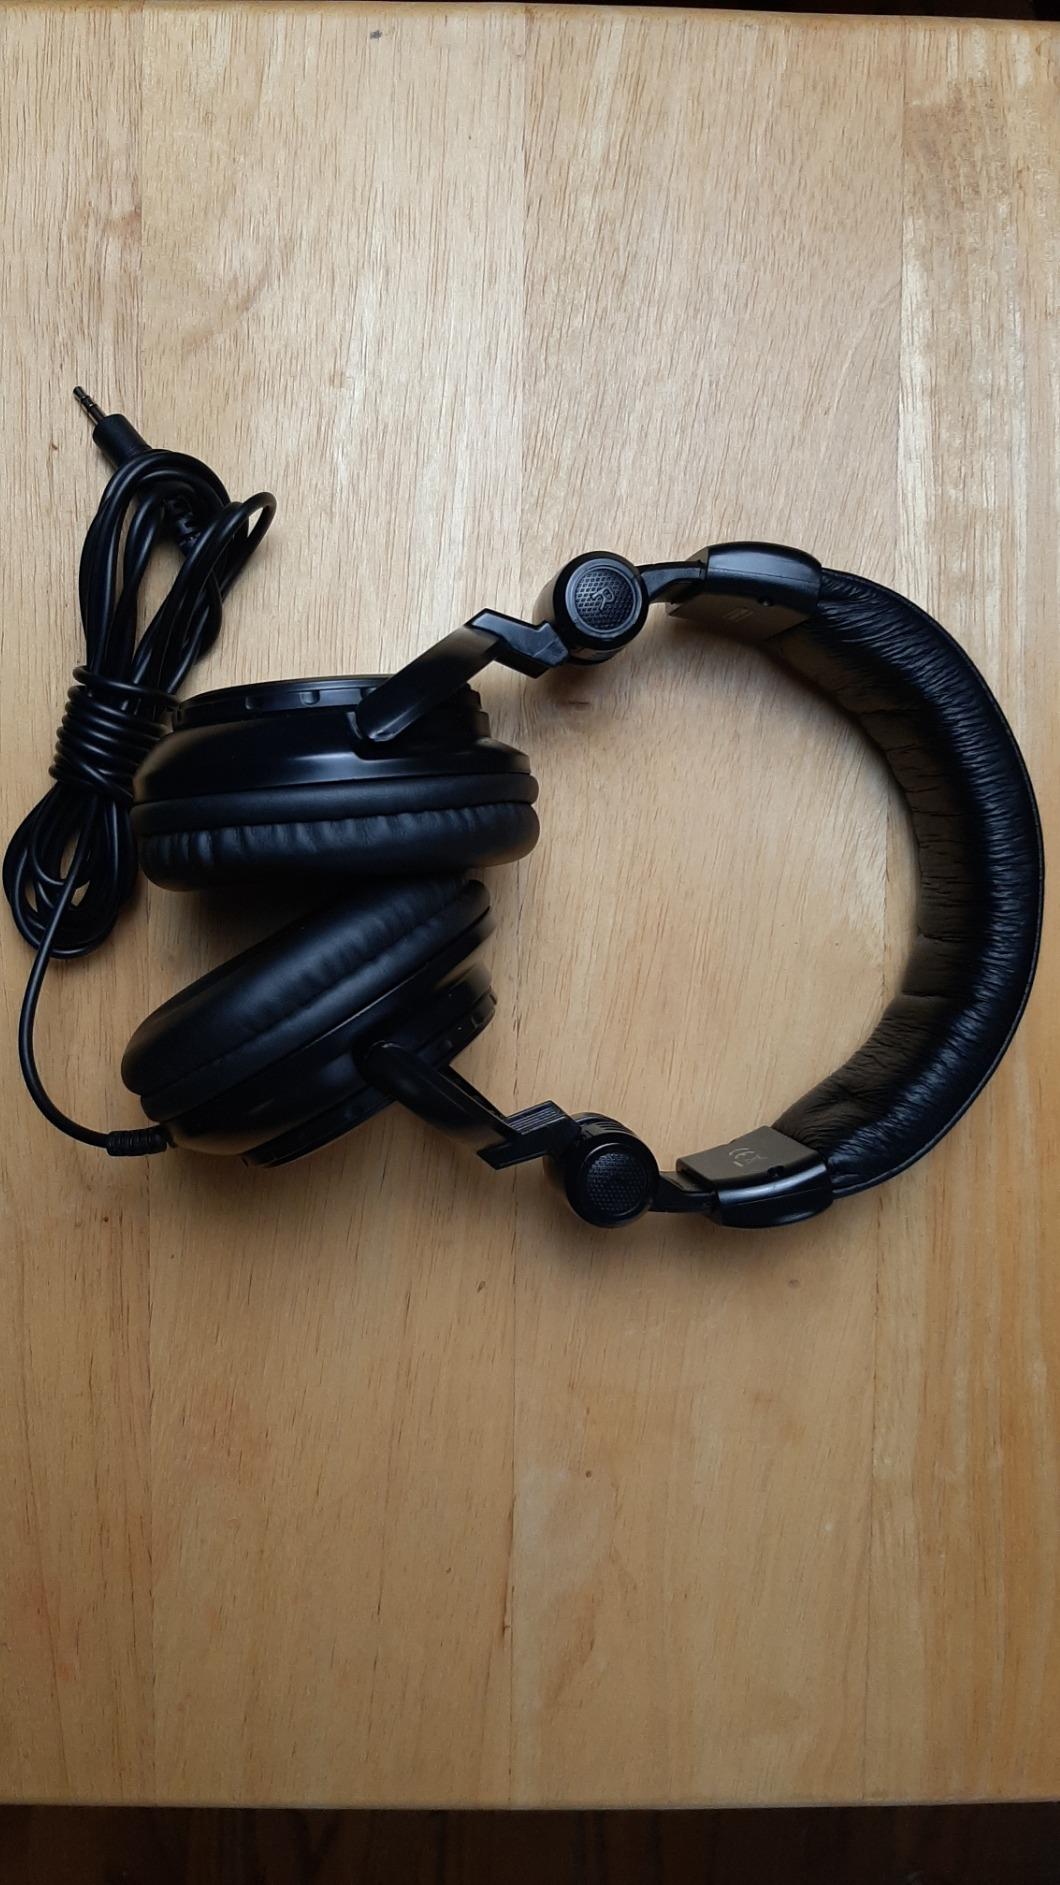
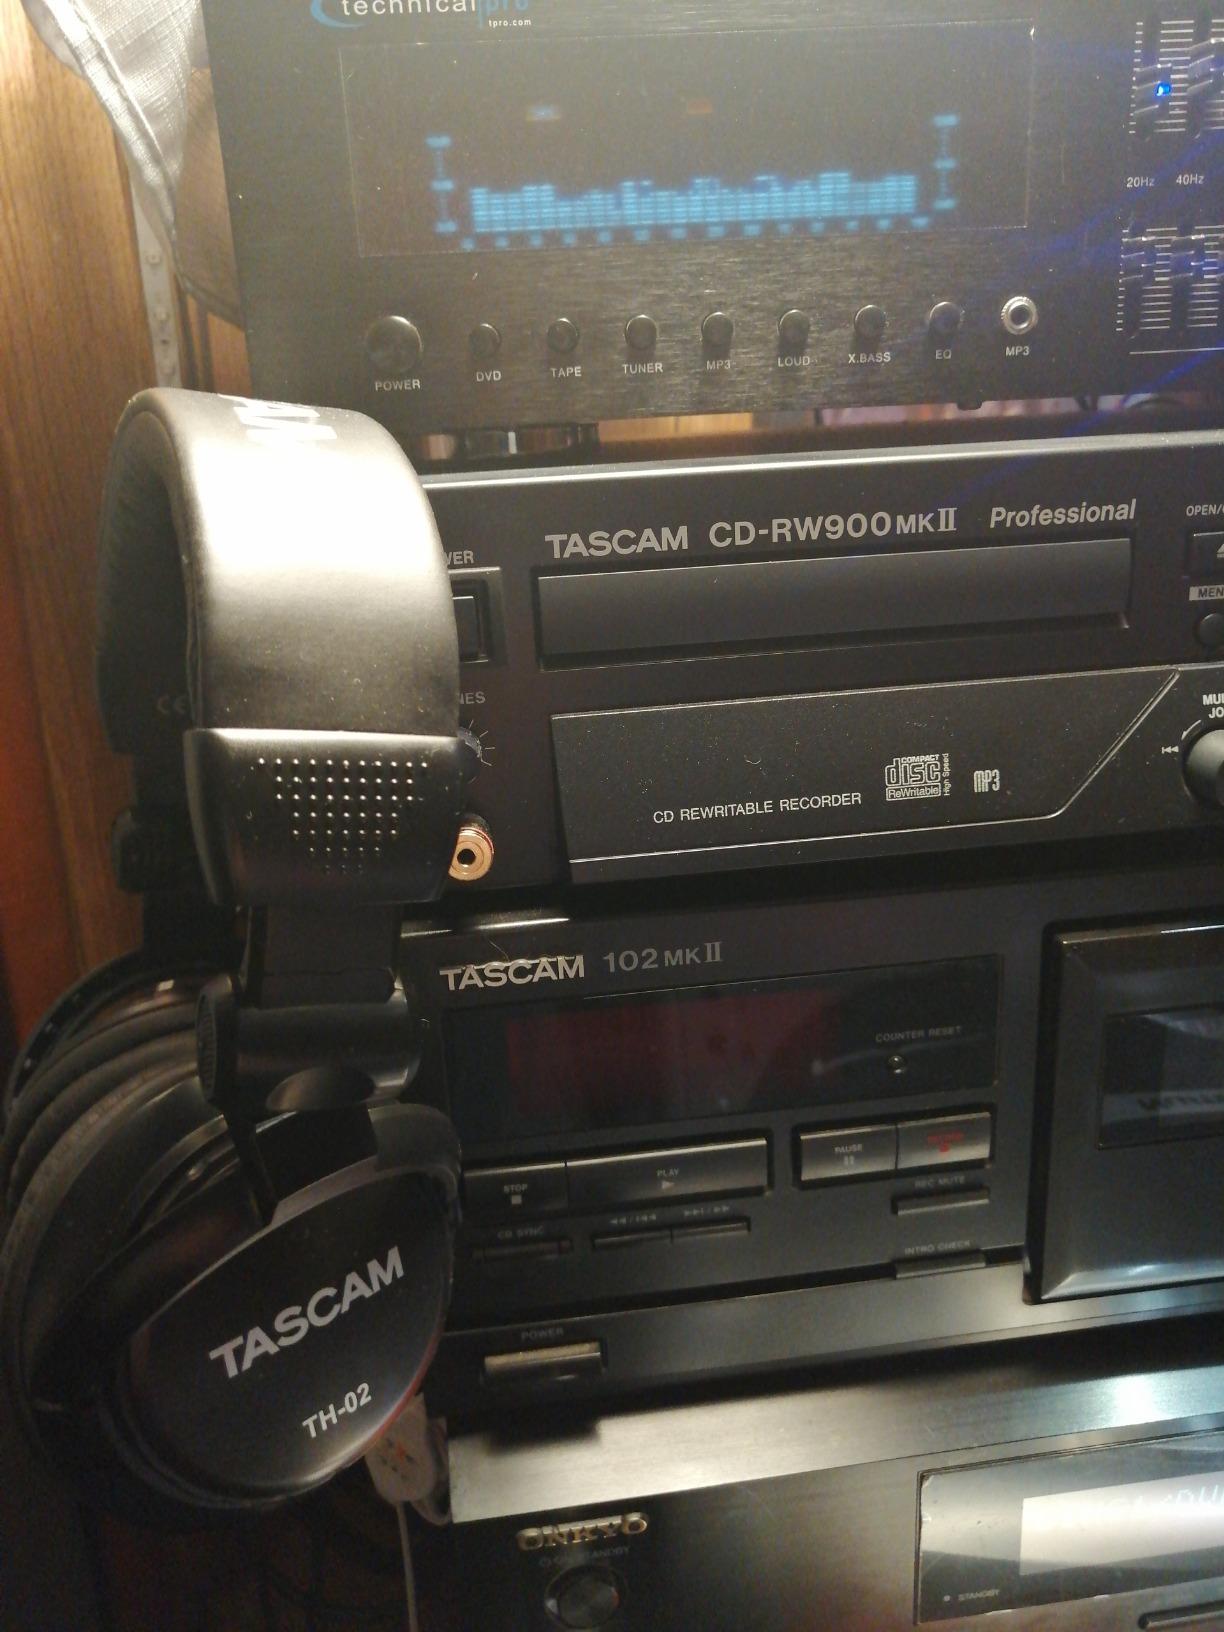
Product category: headphones
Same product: yes